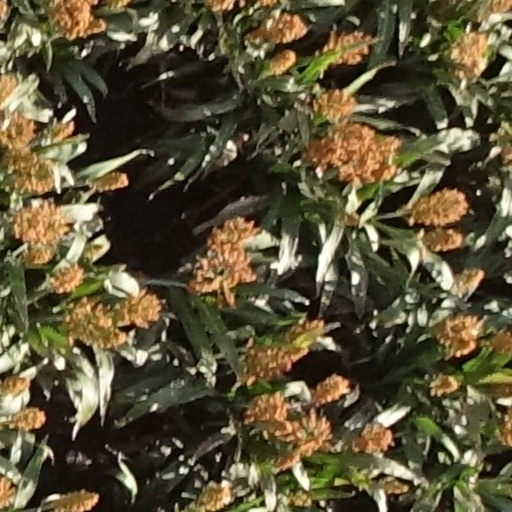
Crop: sorghum